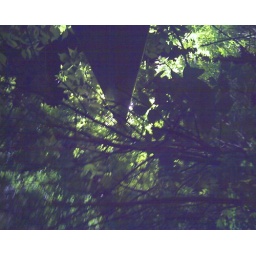
I seem to like taking pics looking up at this street lamp I sit under